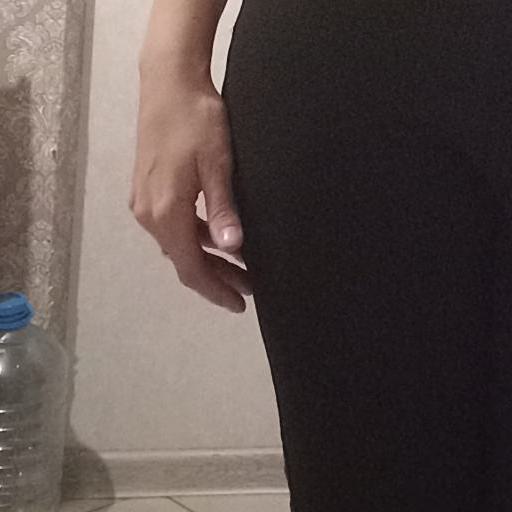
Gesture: no_gesture